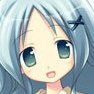
Portrait style: Anime Portrait